Die Laughing (film)

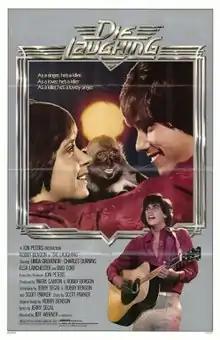
Theatrical release poster

Die Laughing is a 1980 American comedy thriller film released by Orion Pictures and starring Robby Benson.